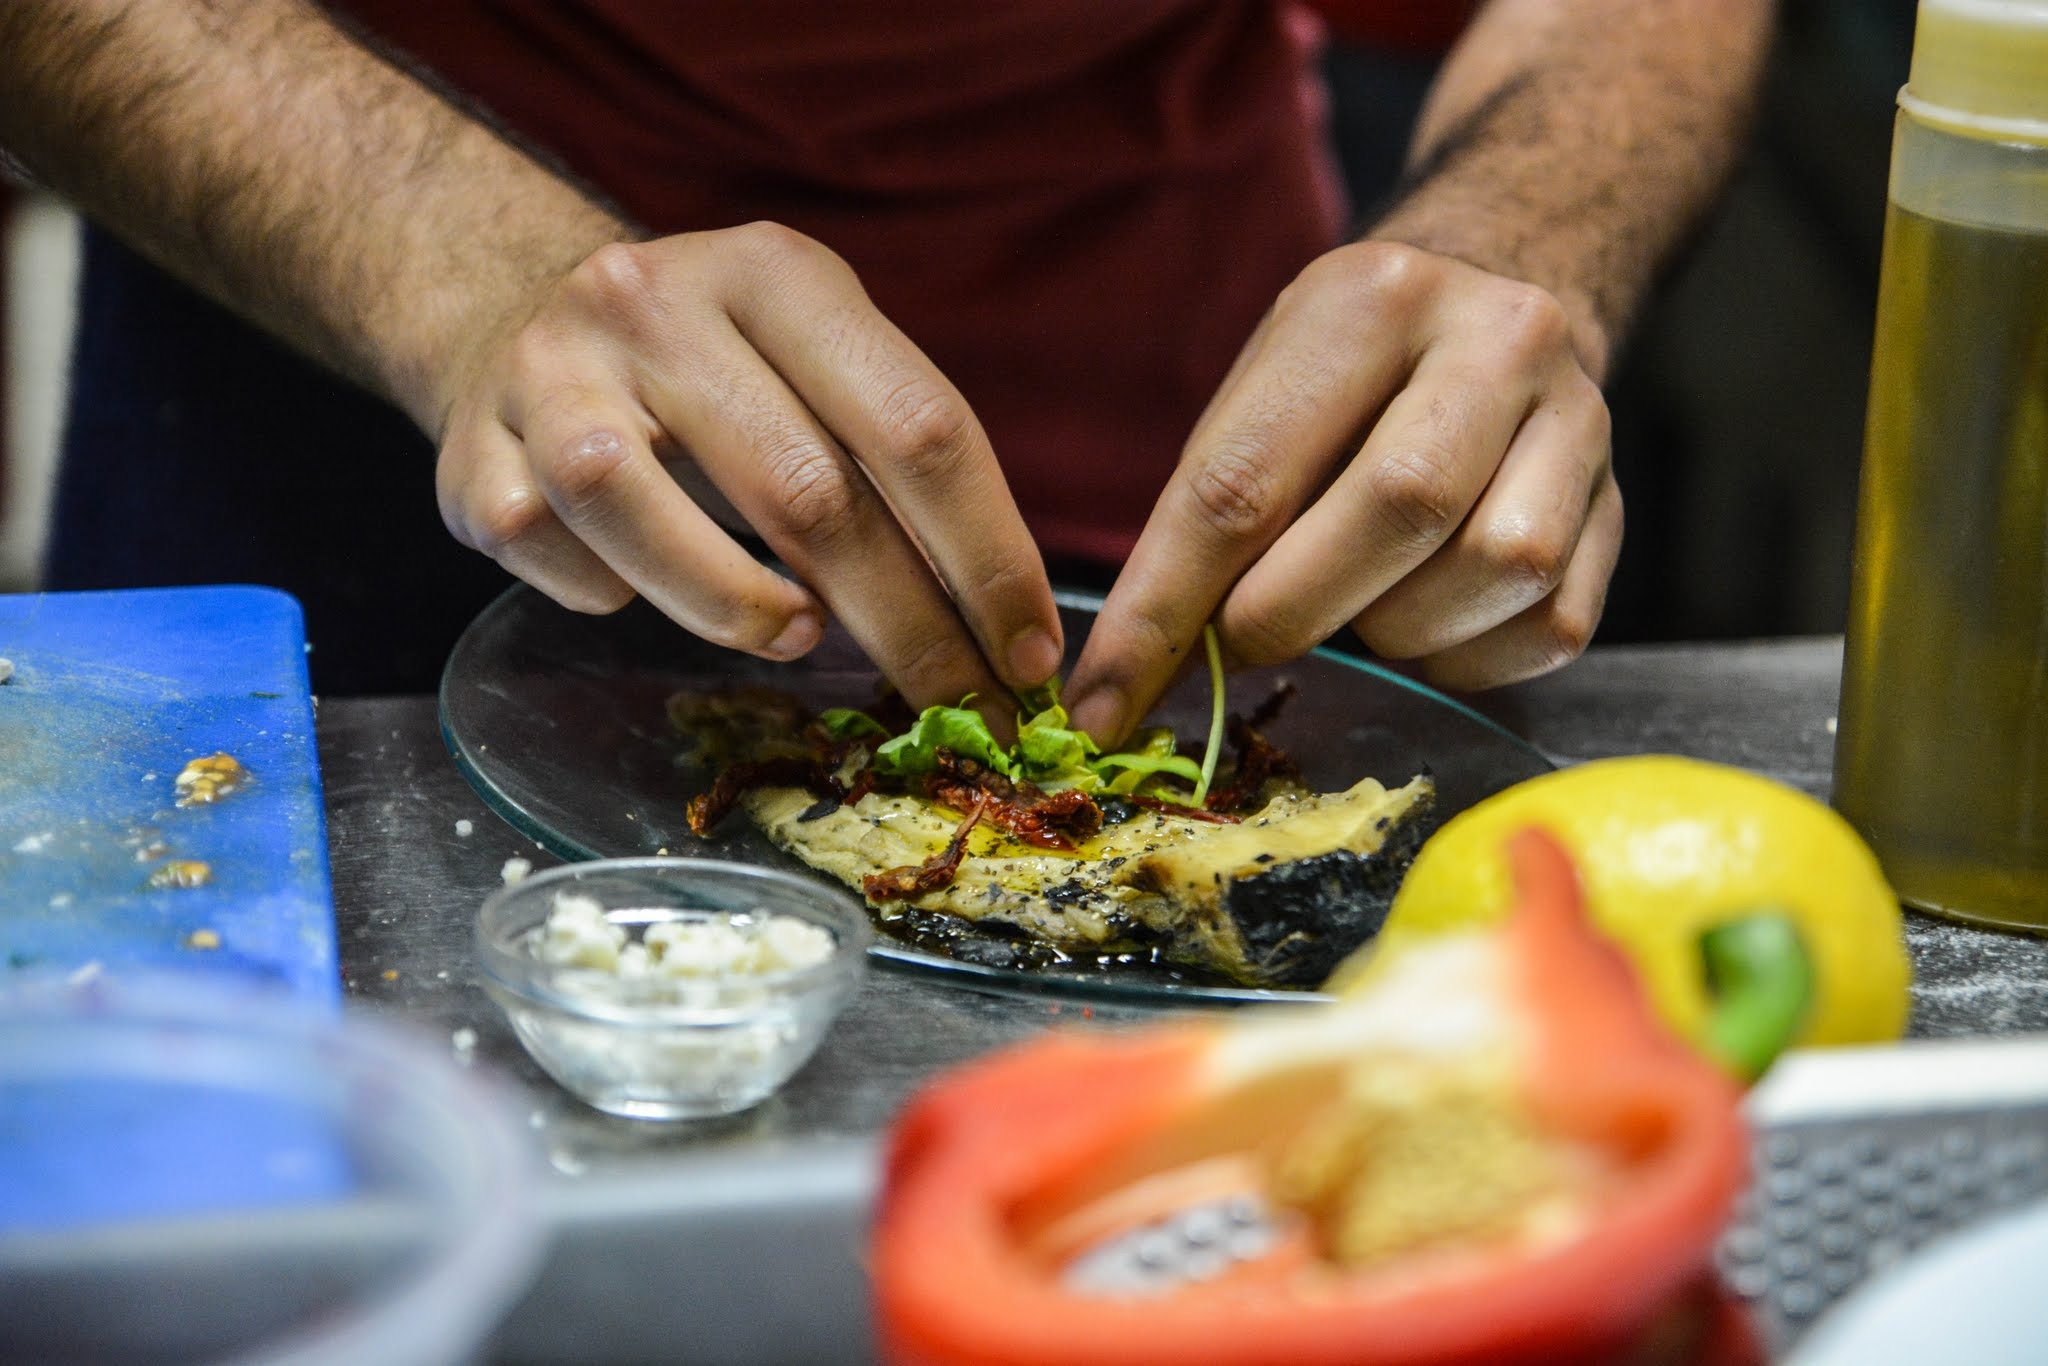
restaurant, decoration, dish, meal, food, cooking, produce, plate, lunch, cuisine, chef, cook, asian food, service, sense